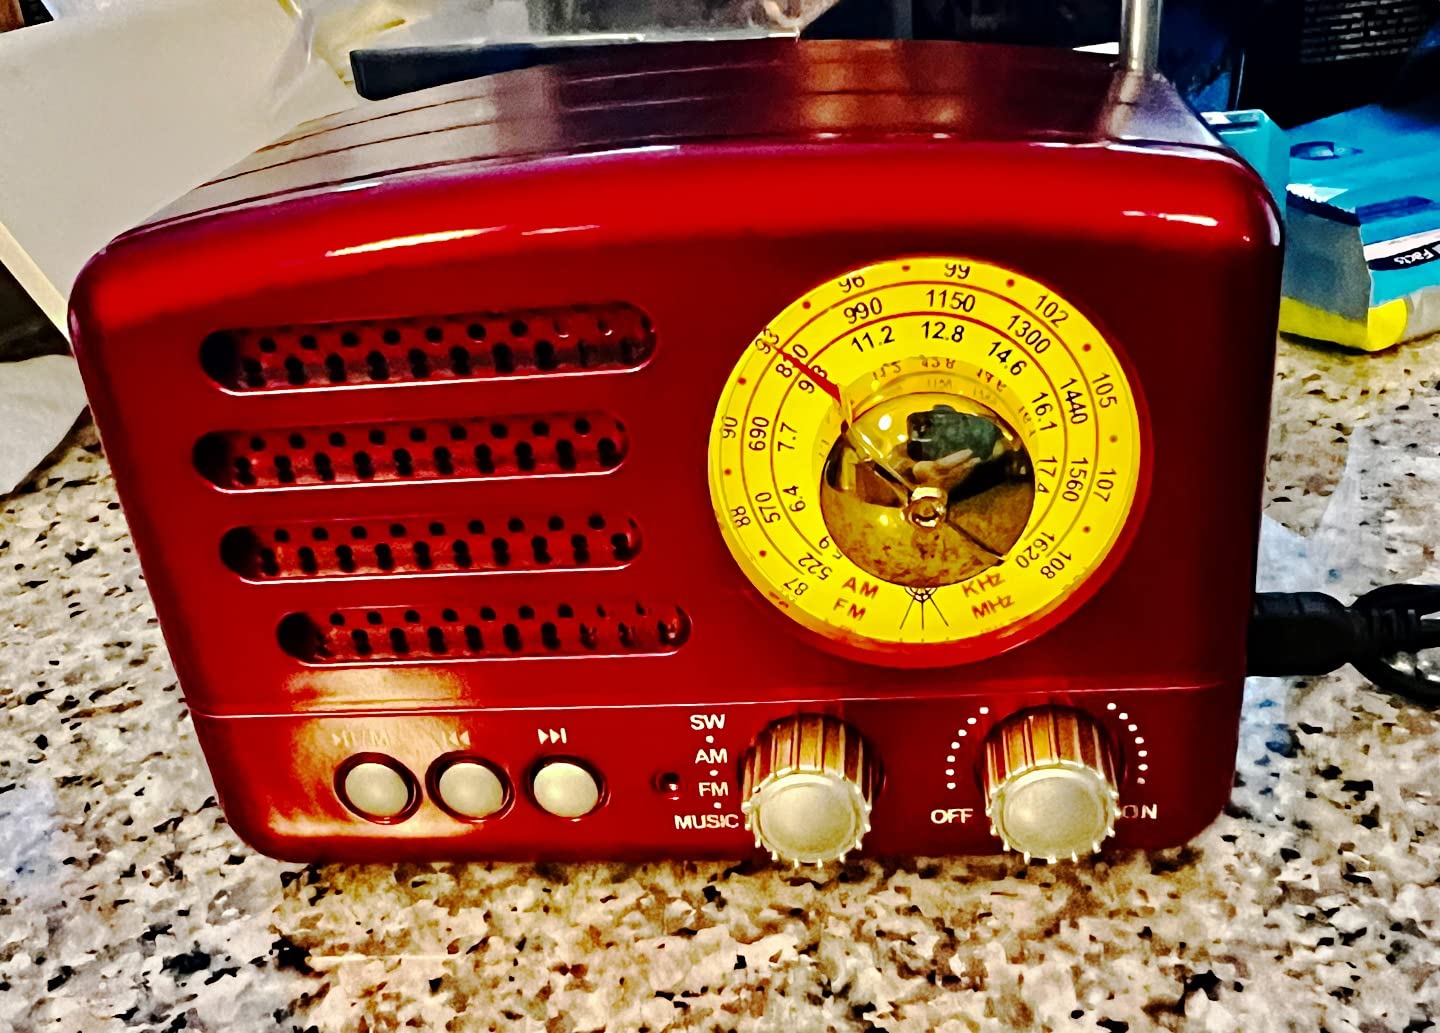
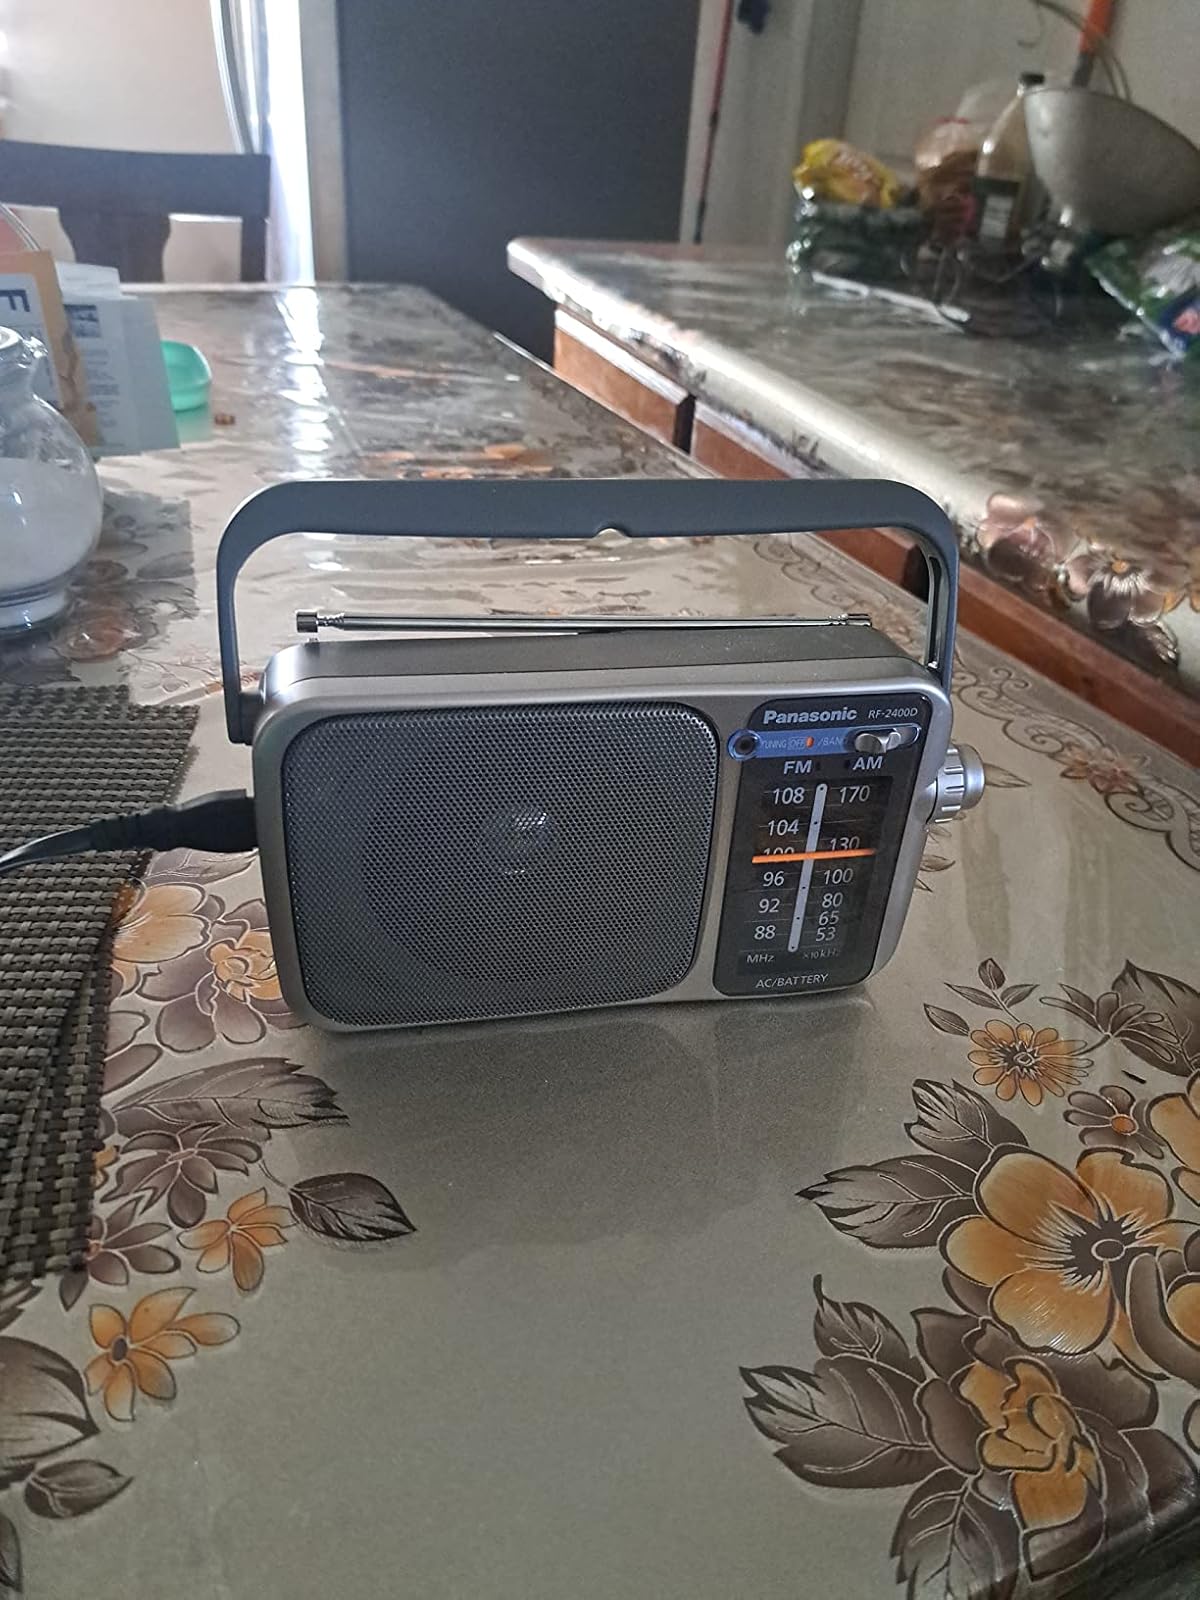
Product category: radio
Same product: no